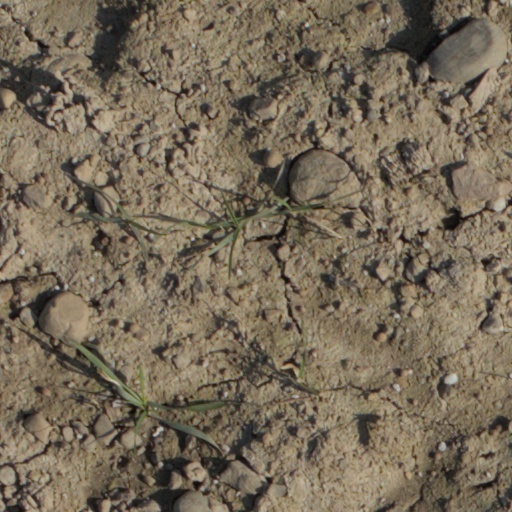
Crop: wheat